M60 machine gun

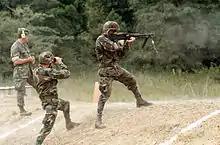
A U.S. airman firing an M60 from the standing position during the Defender Challenge competition in 1988.

The M60 can be accurately fired at short ranges from the shoulder thanks to its design. This was an initial requirement for the design and a hold-over in concept from the M1918 Browning Automatic Rifle. It may also be fired from the integral bipod, M122 tripod, and some other mounts.